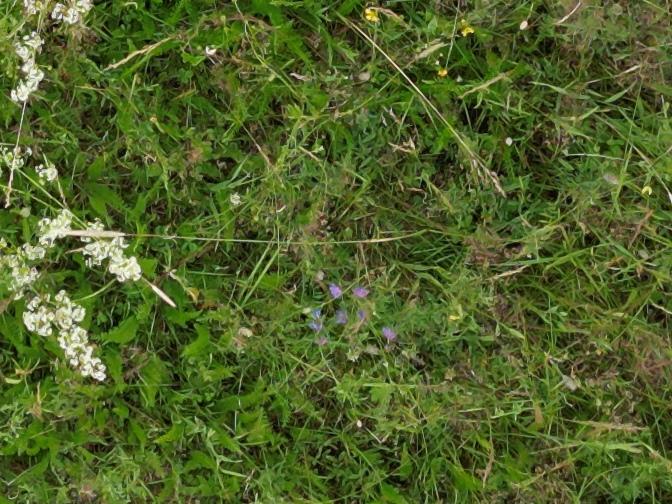
Flowers visible: yarrow flowers, yarrow flowers, yarrow flowers, yarrow flowers, yarrow flowers, yarrow flowers